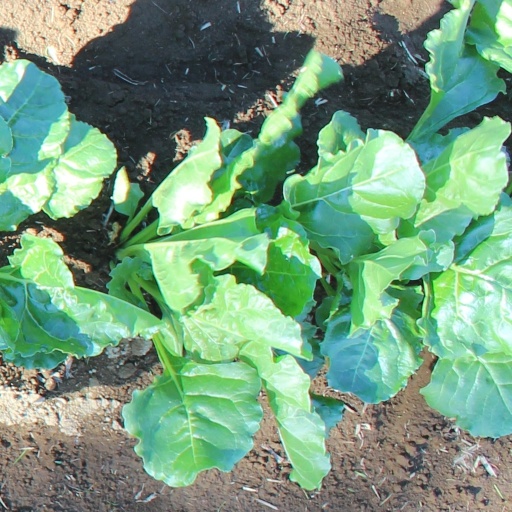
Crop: sugar beet